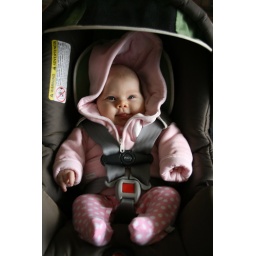
Snug as a bug in a car chair